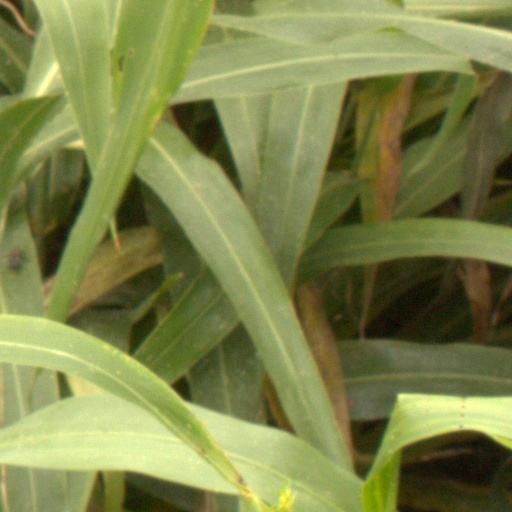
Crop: sorghum